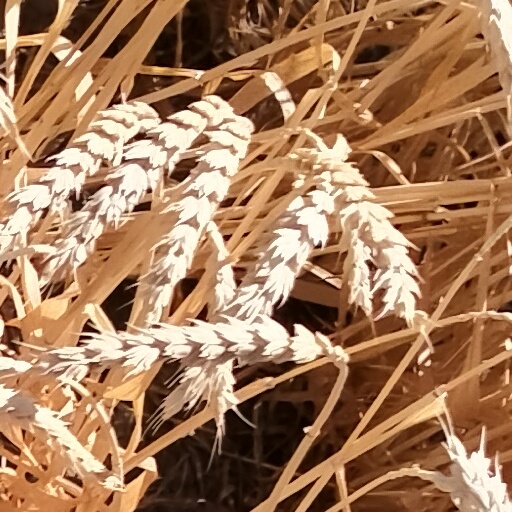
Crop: wheat